Mary Strange Reeve

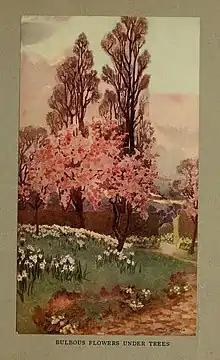
Bulbous flowers under trees in the 1915 publication "Every woman's flower garden : how to make and keep it beautiful"

Reeve exhibited seven works at the Royal Academy between 1917 and 1926. She was on the staff of the Oxford University Press.